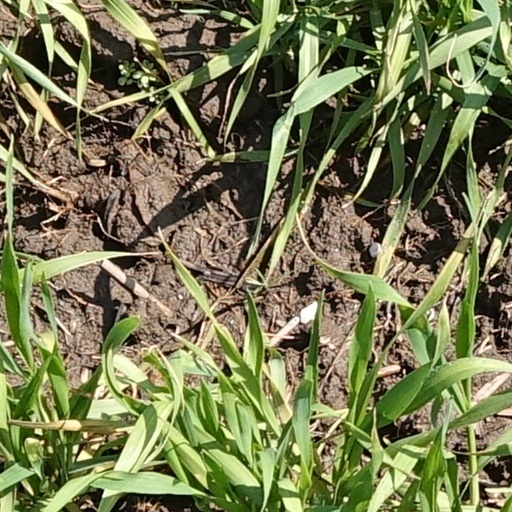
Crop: wheat